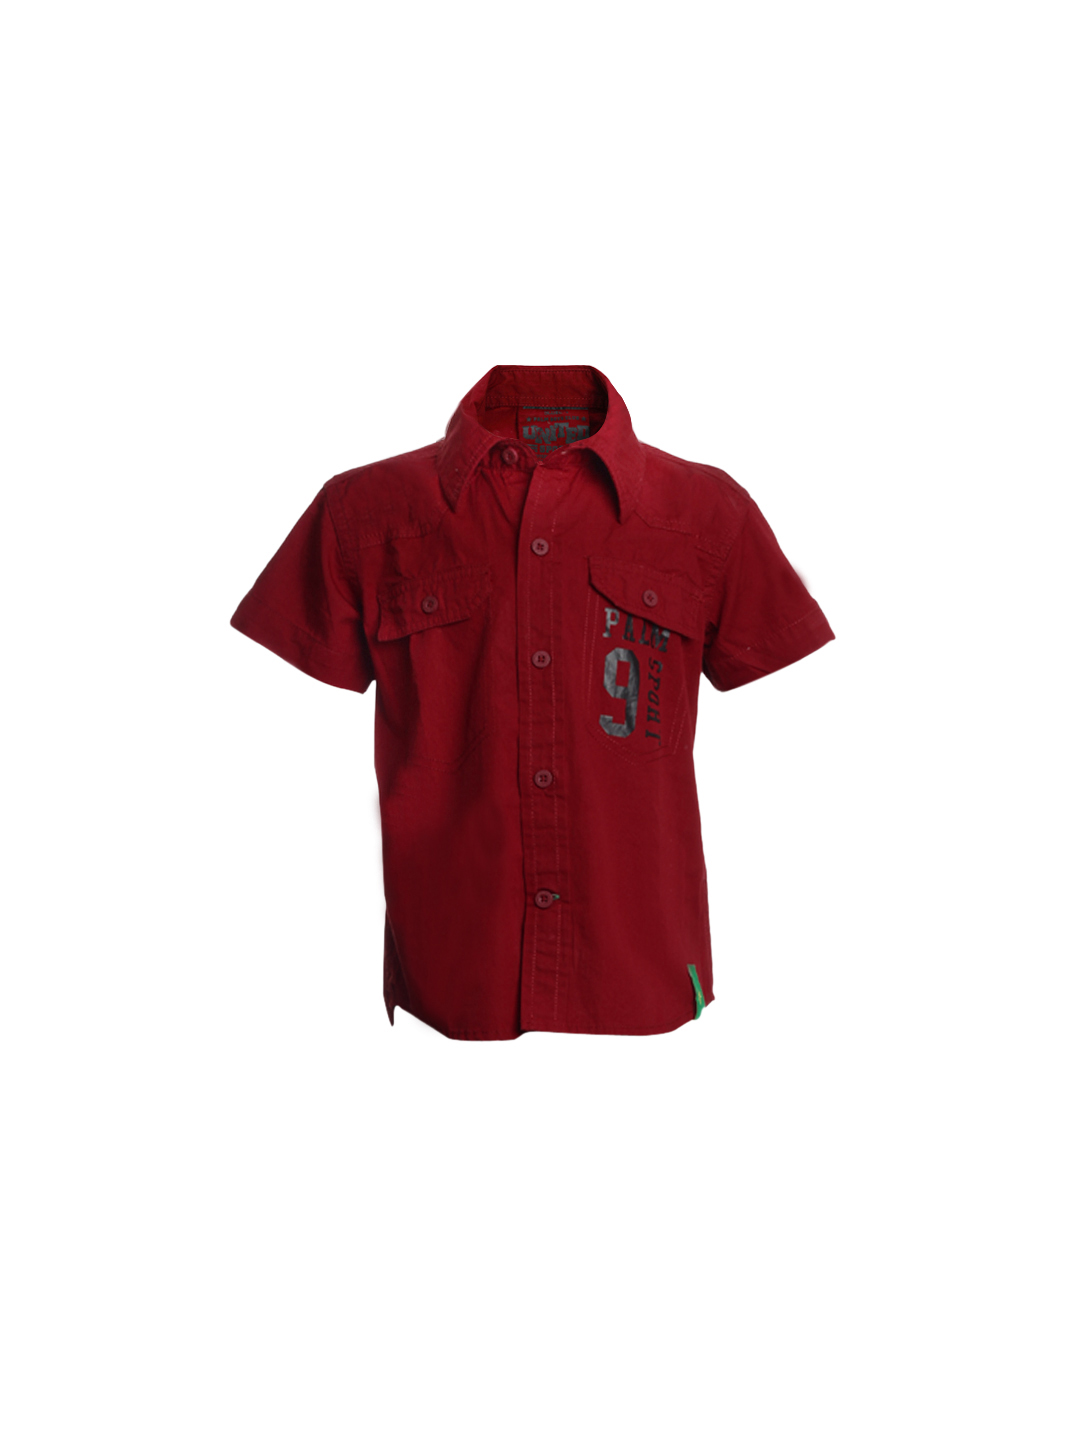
Palm Tree Boys Maroon Shirt
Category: Apparel / Topwear / Shirts
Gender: Boys
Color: Maroon
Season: Summer 2012
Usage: Casual